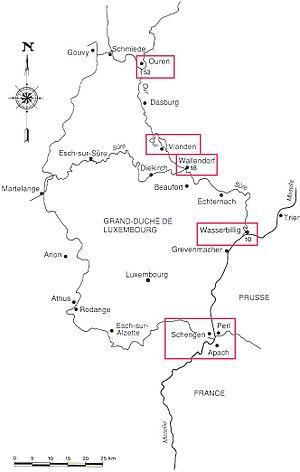
Plan des frontières luxembourgeoises avec détails sur la frontière allemande.
Le tripoint Allemagne-France-Luxembourg connecte les frontières entre l'Allemagne et la France, entre l'Allemagne et le Luxembourg et entre la France et le Luxembourg. Il est situé sur la rivière de la Moselle, à la jonction des territoires communaux de Perl, Apach et Schengen ; il est matérialisé par une balise blanche avec les drapeaux des trois pays dessus.
La frontière entre l'Allemagne et le Luxembourg suit le cours de la Moselle dans sa partie sud, puis de son affluent la Sûre plus au nord, et enfin de son sous-affluent l'Our dans le Nord.